John Radcliff

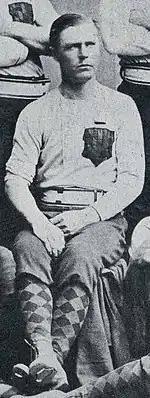
Radcliff in 1872

John Young Radcliff (June 29, 1848 – July 26, 1911) was an American professional baseball player who played for the Philadelphia Athletics, Baltimore Canaries, Philadelphia Whites, and Philadelphia Centennials. He was primarily a shortstop.